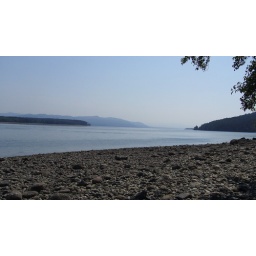
beach below the house